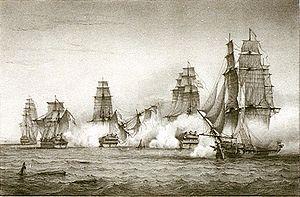
Combat entre le vaisseau le Formidable commandé par Le Capitaine de Vaisseau Troude, et les vaisseaux Anglais le Cesar, le Venerable, le Superbe et la fregate la Tamise le 23 messidor An 9 a 2 lieues dans le Sud-Oest de l'ile San Pedro pres Cadix